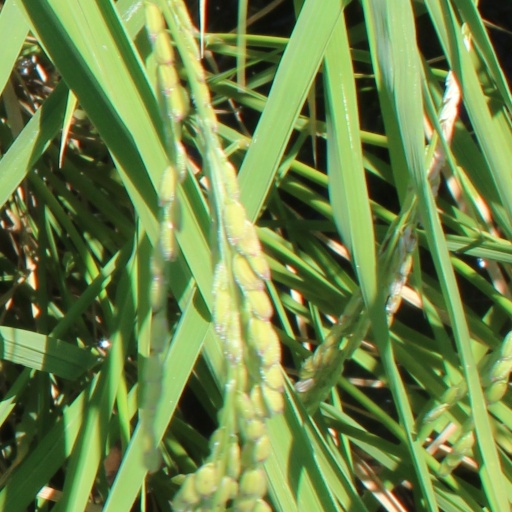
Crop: rice